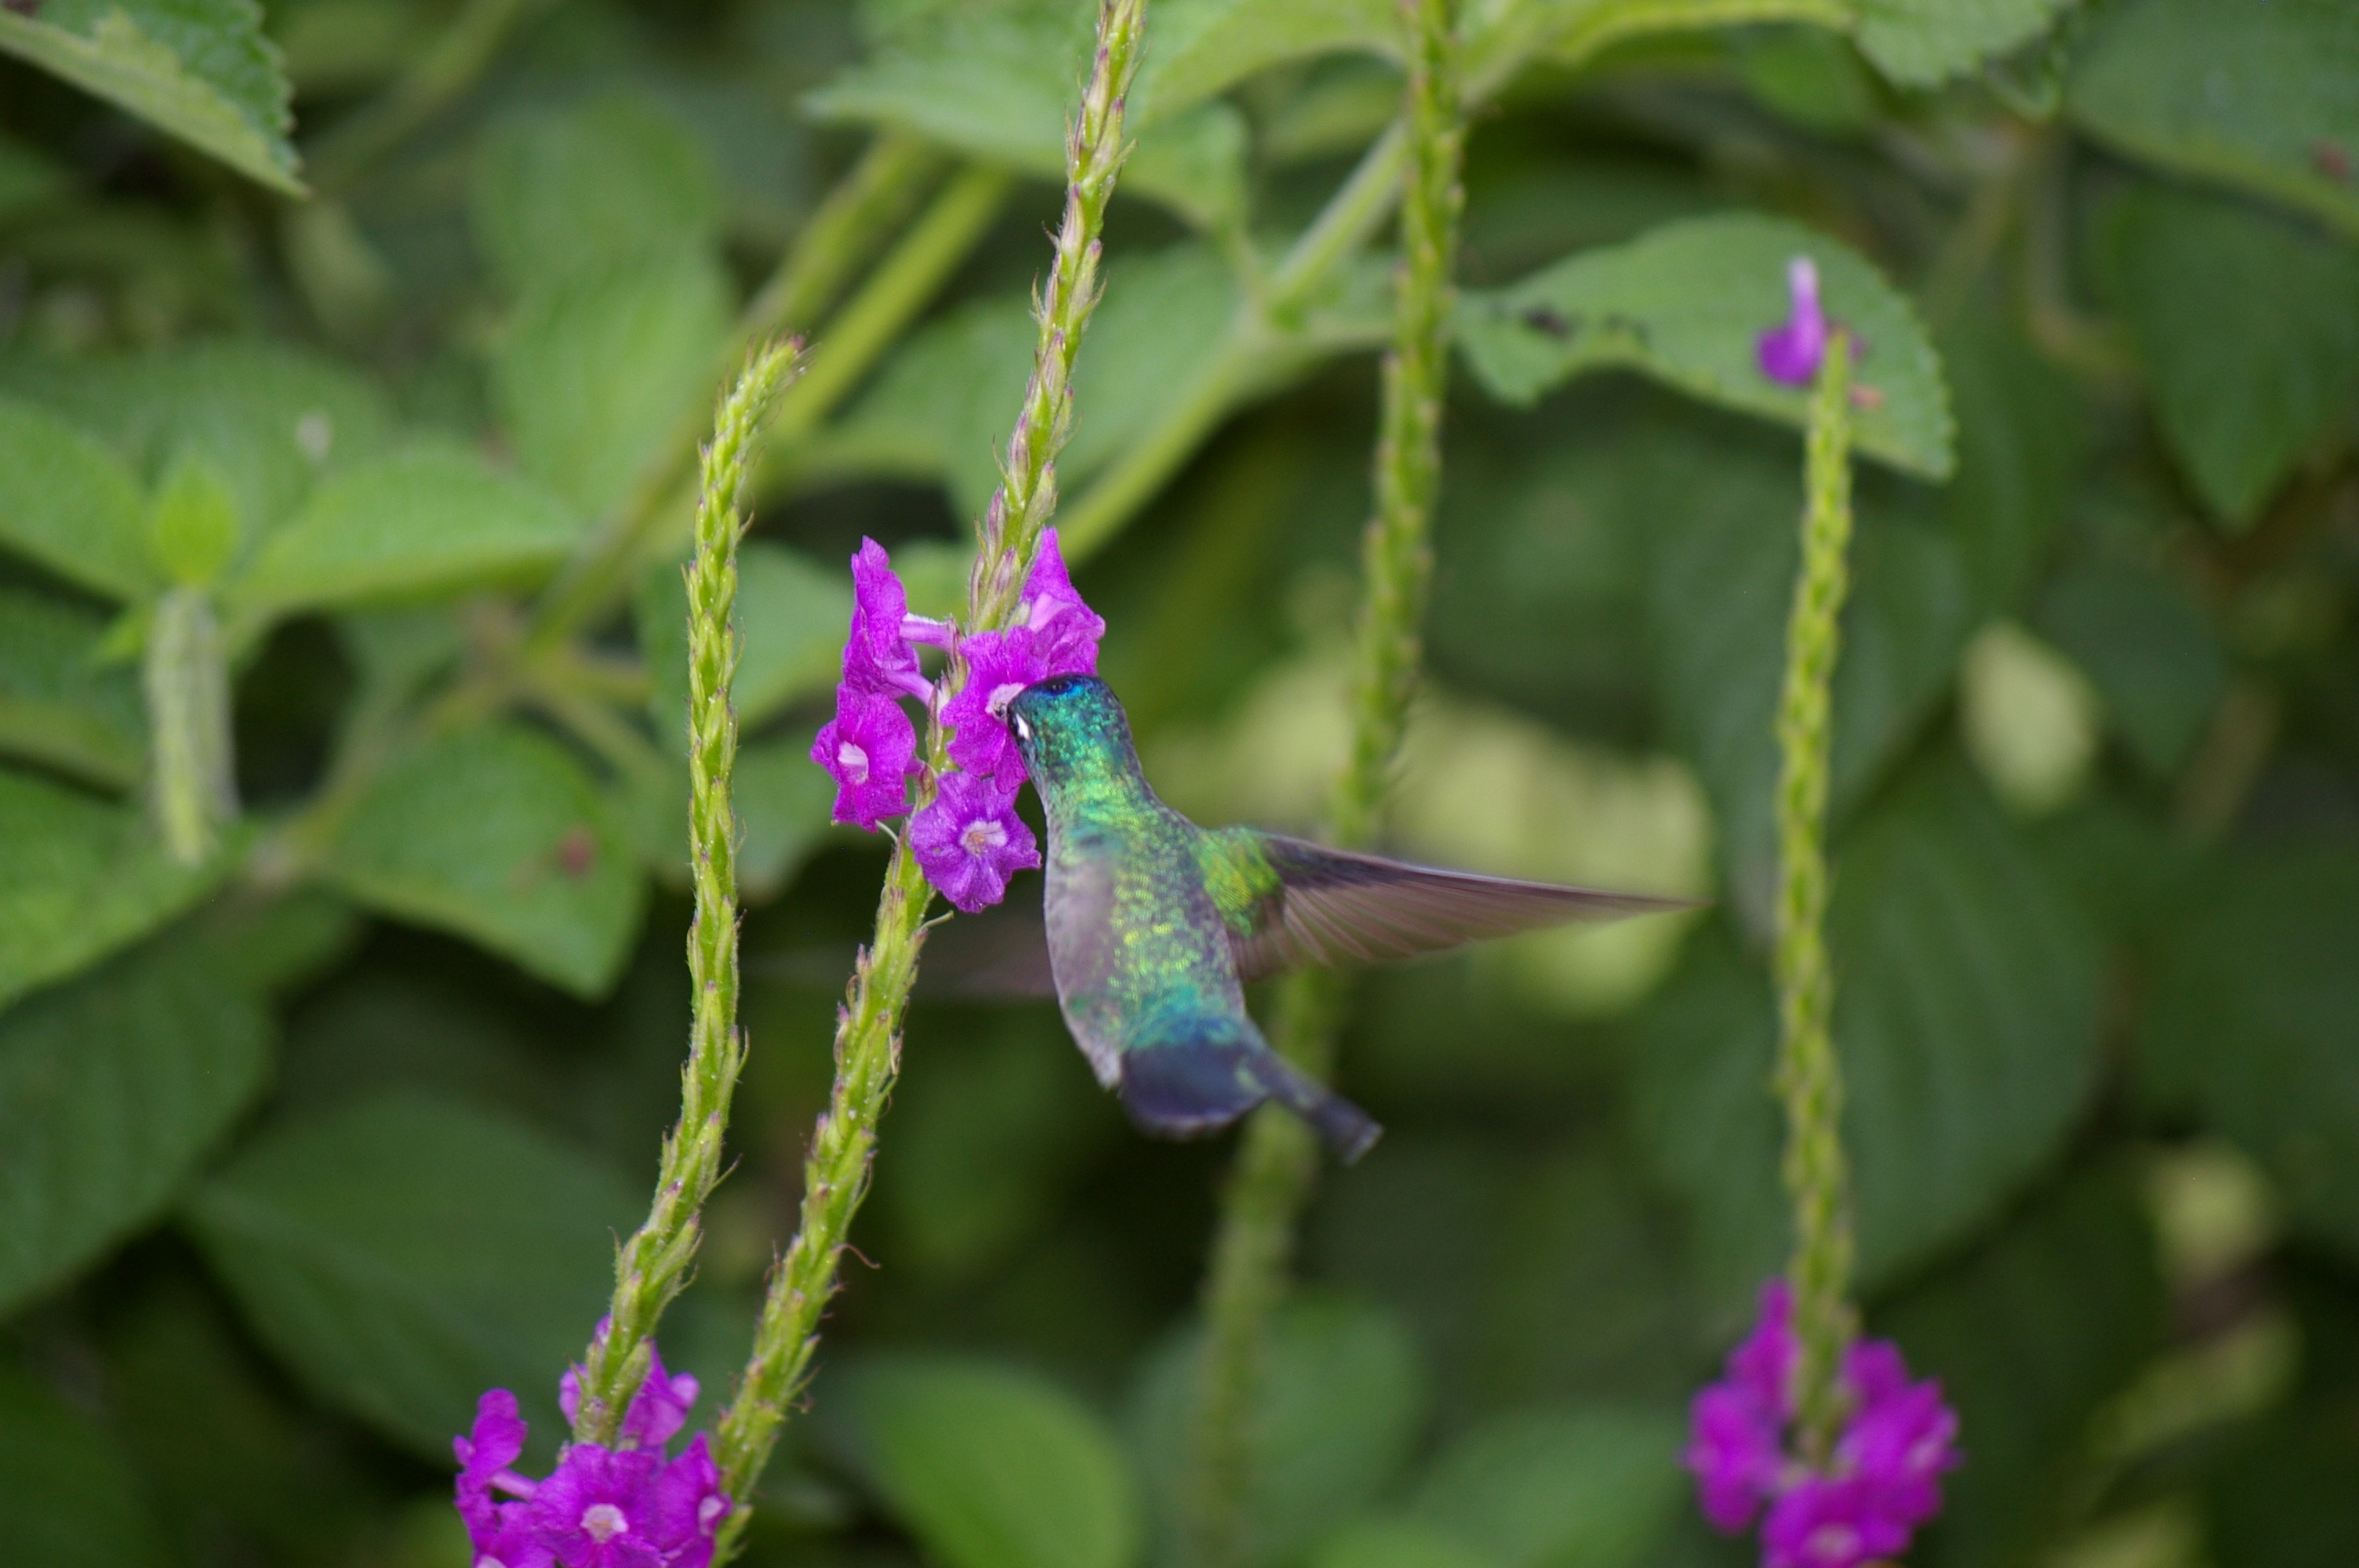
nature, bird, plant, flower, insect, flight, hummingbird, botany, flora, fauna, invertebrate, wildflower, shrub, macro photography, flowering plant, land plant, dayflower family